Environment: real
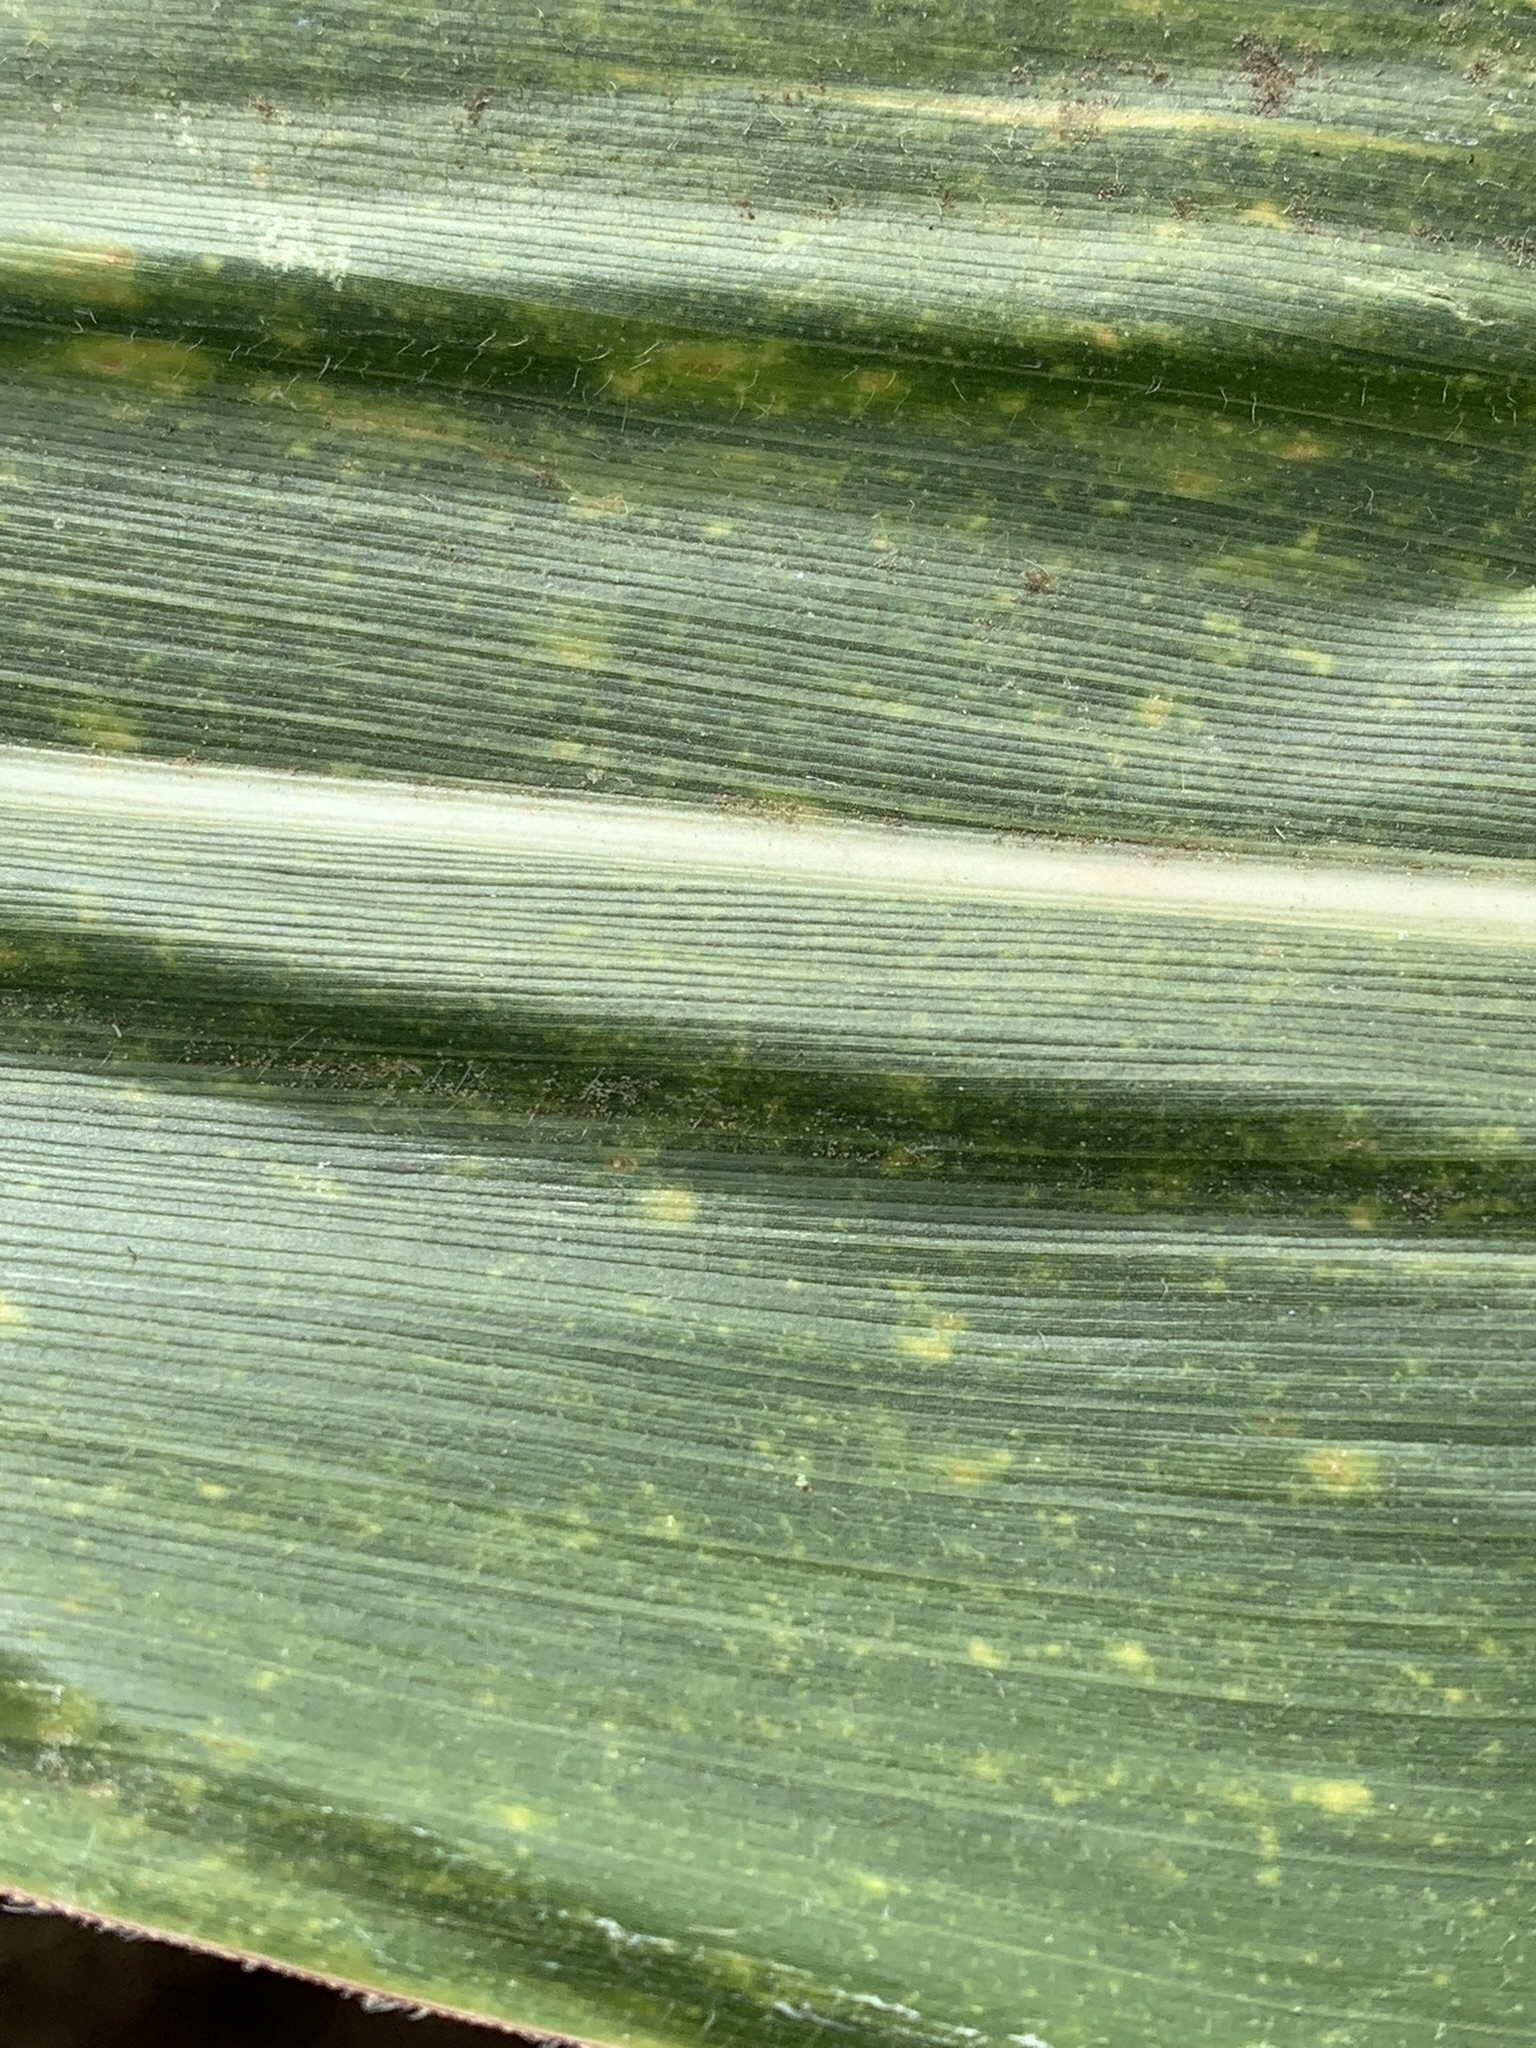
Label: lethal_necrosis